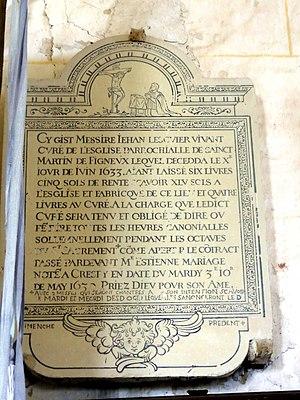
Mobilier de l'église - voir titre.
L'église Saint-Martin est une église catholique paroissiale située à Feigneux, dans le département de l'Oise, en France. Sa partie la plus ancienne, la façade occidentale de la nef, remonte au premier quart du XIIᵉ siècle. Le reste de la nef n'est pas visible depuis l'extérieur. Les trois voûtes de la nef datent de 1641, et l'espace intérieur affiche le style de la Renaissance. Le sanctuaire primitif a été complètement démoli à la fin du XIIᵉ siècle et remplacé par le chœur gothique actuel, qui se compose d'une travée droite et d'une abside à pans coupés. Avant la fin même de la guerre de Cent Ans, l'église fut agrandie par l'adjonction d'un croisillon et d'un bas-côté du côté nord. La première travée de ce bas-côté est la base du clocher, qui a dû être entamé à la même époque. Environ un siècle plus tard, un croisillon et un bas-côté furent ajoutés au sud. Seul le croisillon fut voûté dans un premier temps. L'inscription sur un vitrail aujourd'hui disparu renseignait la date de 1537. En 1646, deux ans avant la Fronde, le clocher fut exhaussé par la construction d'une chambre de guet avec cheminée.